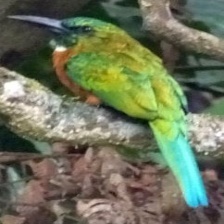
Species: GREAT JACAMAR
Scientific name: JACAMEROPS AUREUS